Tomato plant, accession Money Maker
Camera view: tilt-top (135 deg); turntable rotation: 300 degrees
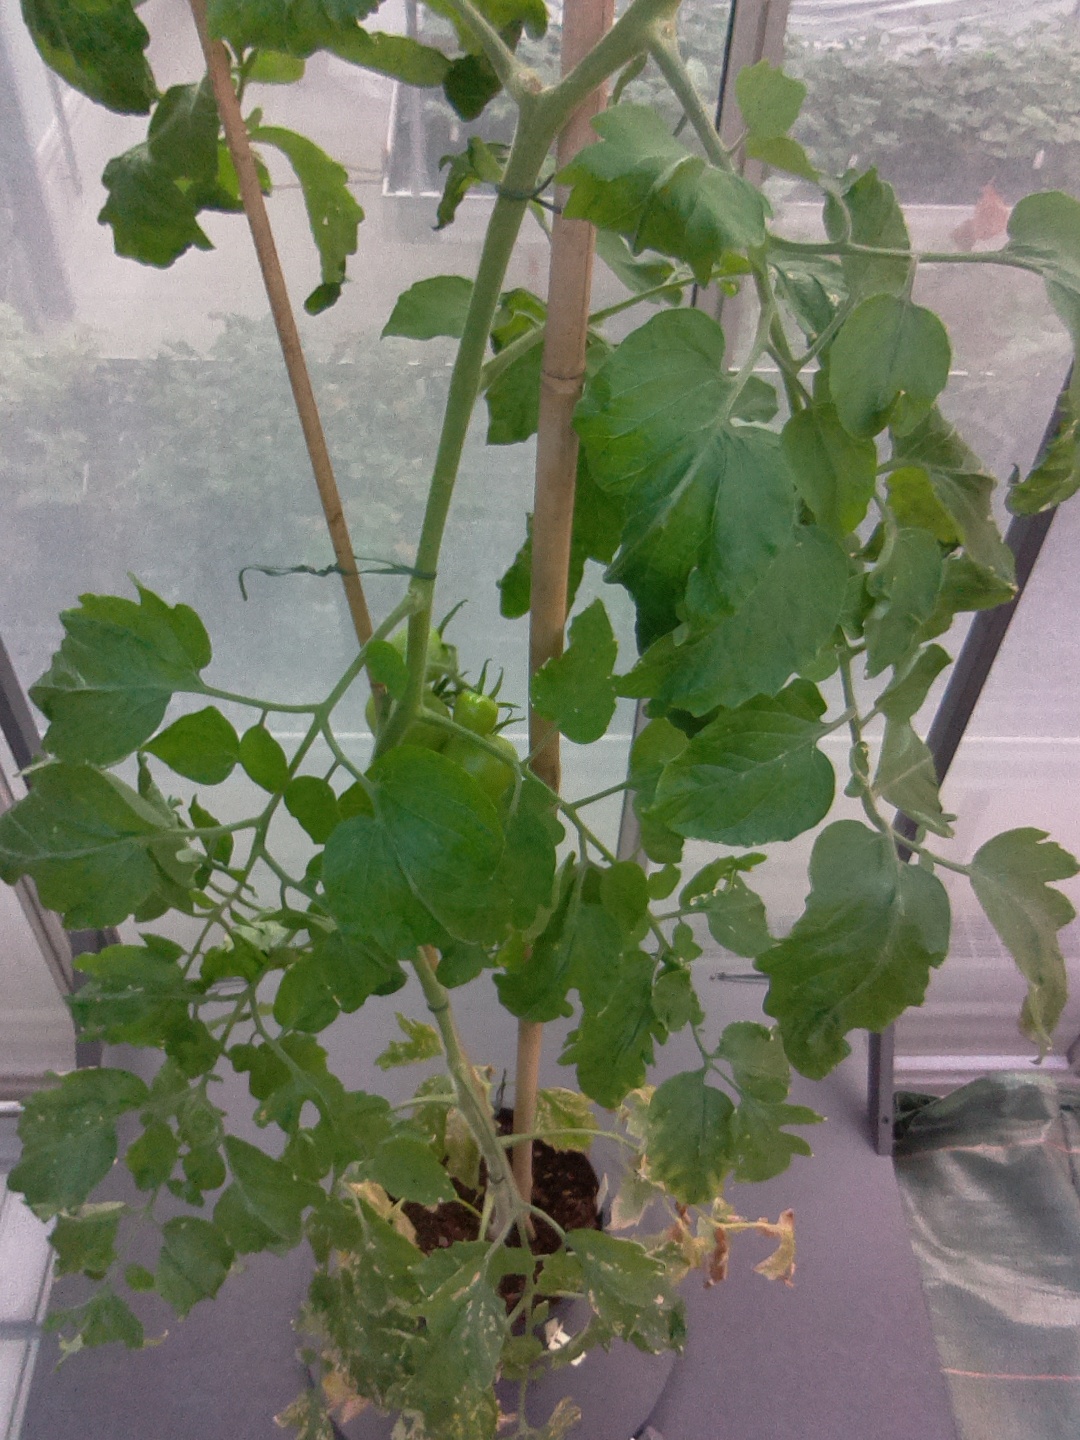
BBCH growth stage 75: 50%-60% of final fruit size